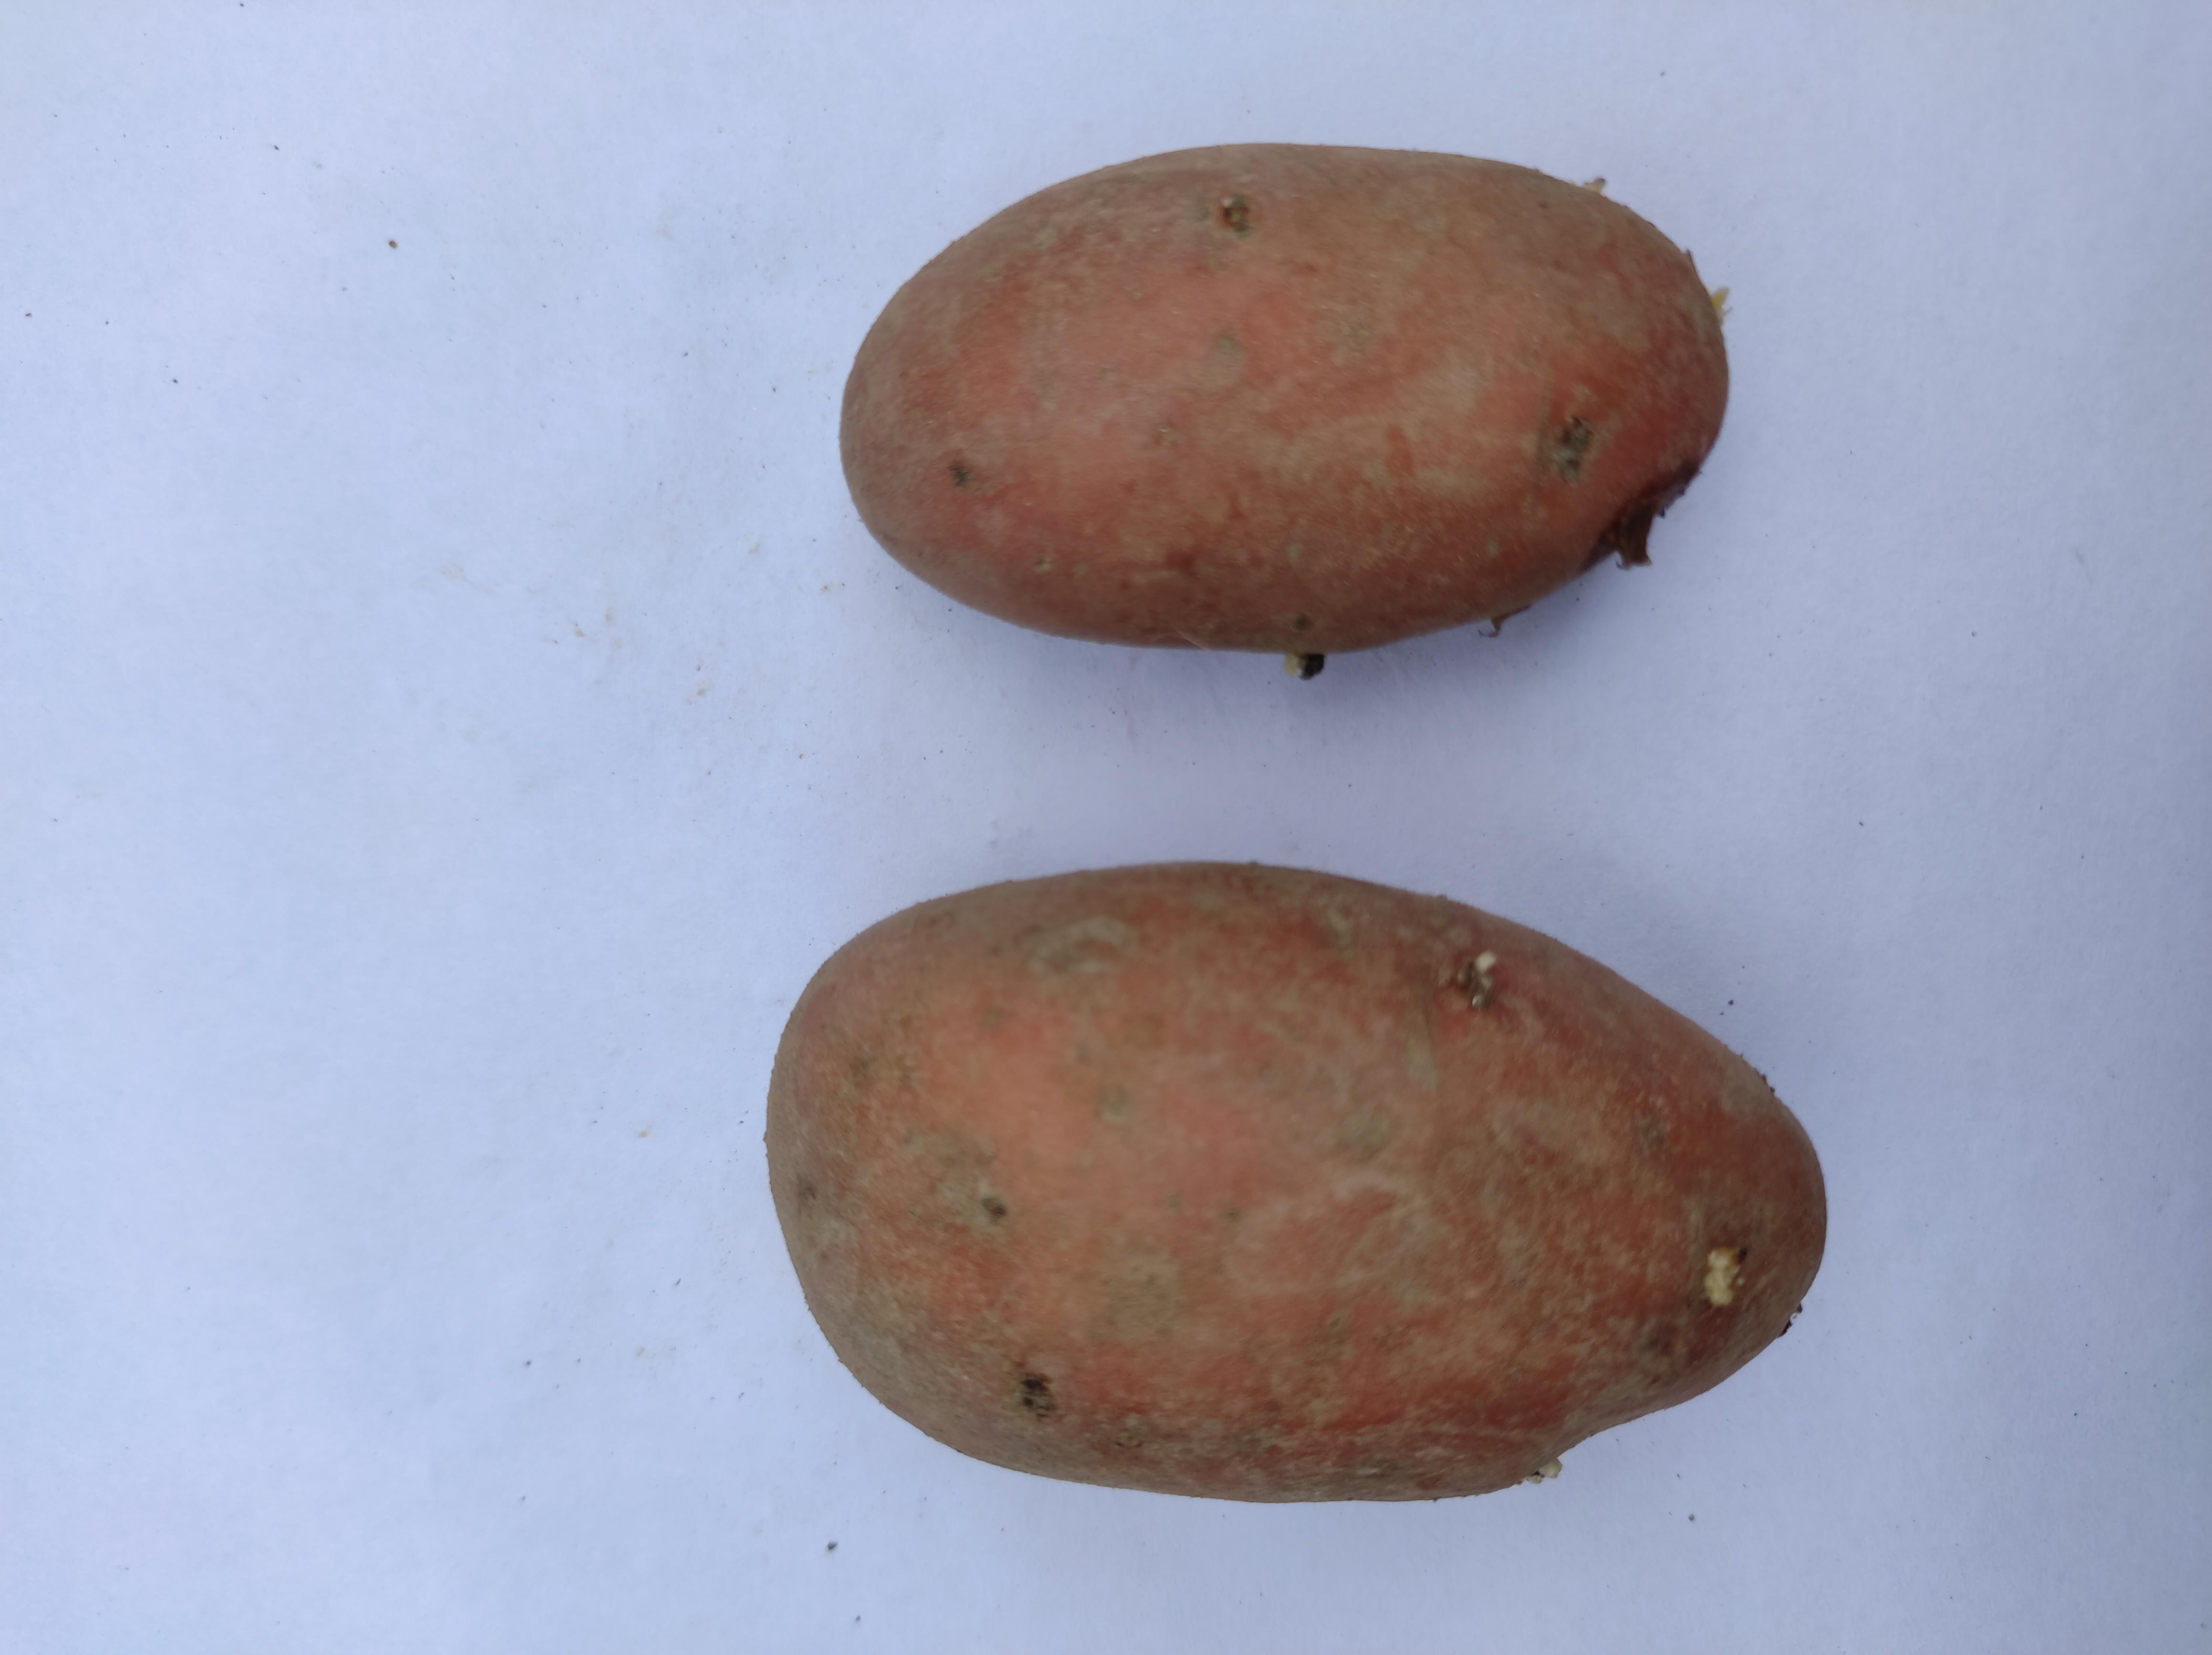
Label: Potato